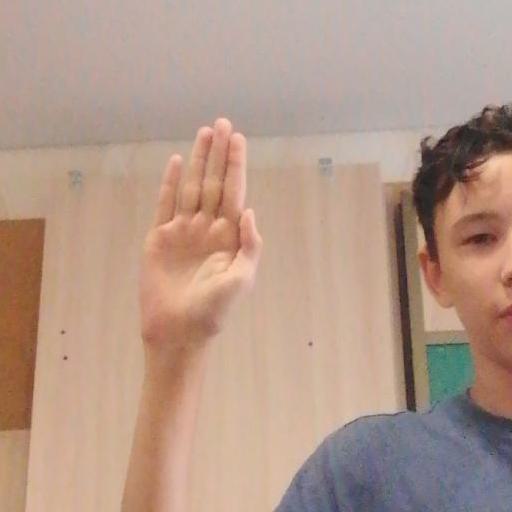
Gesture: stop